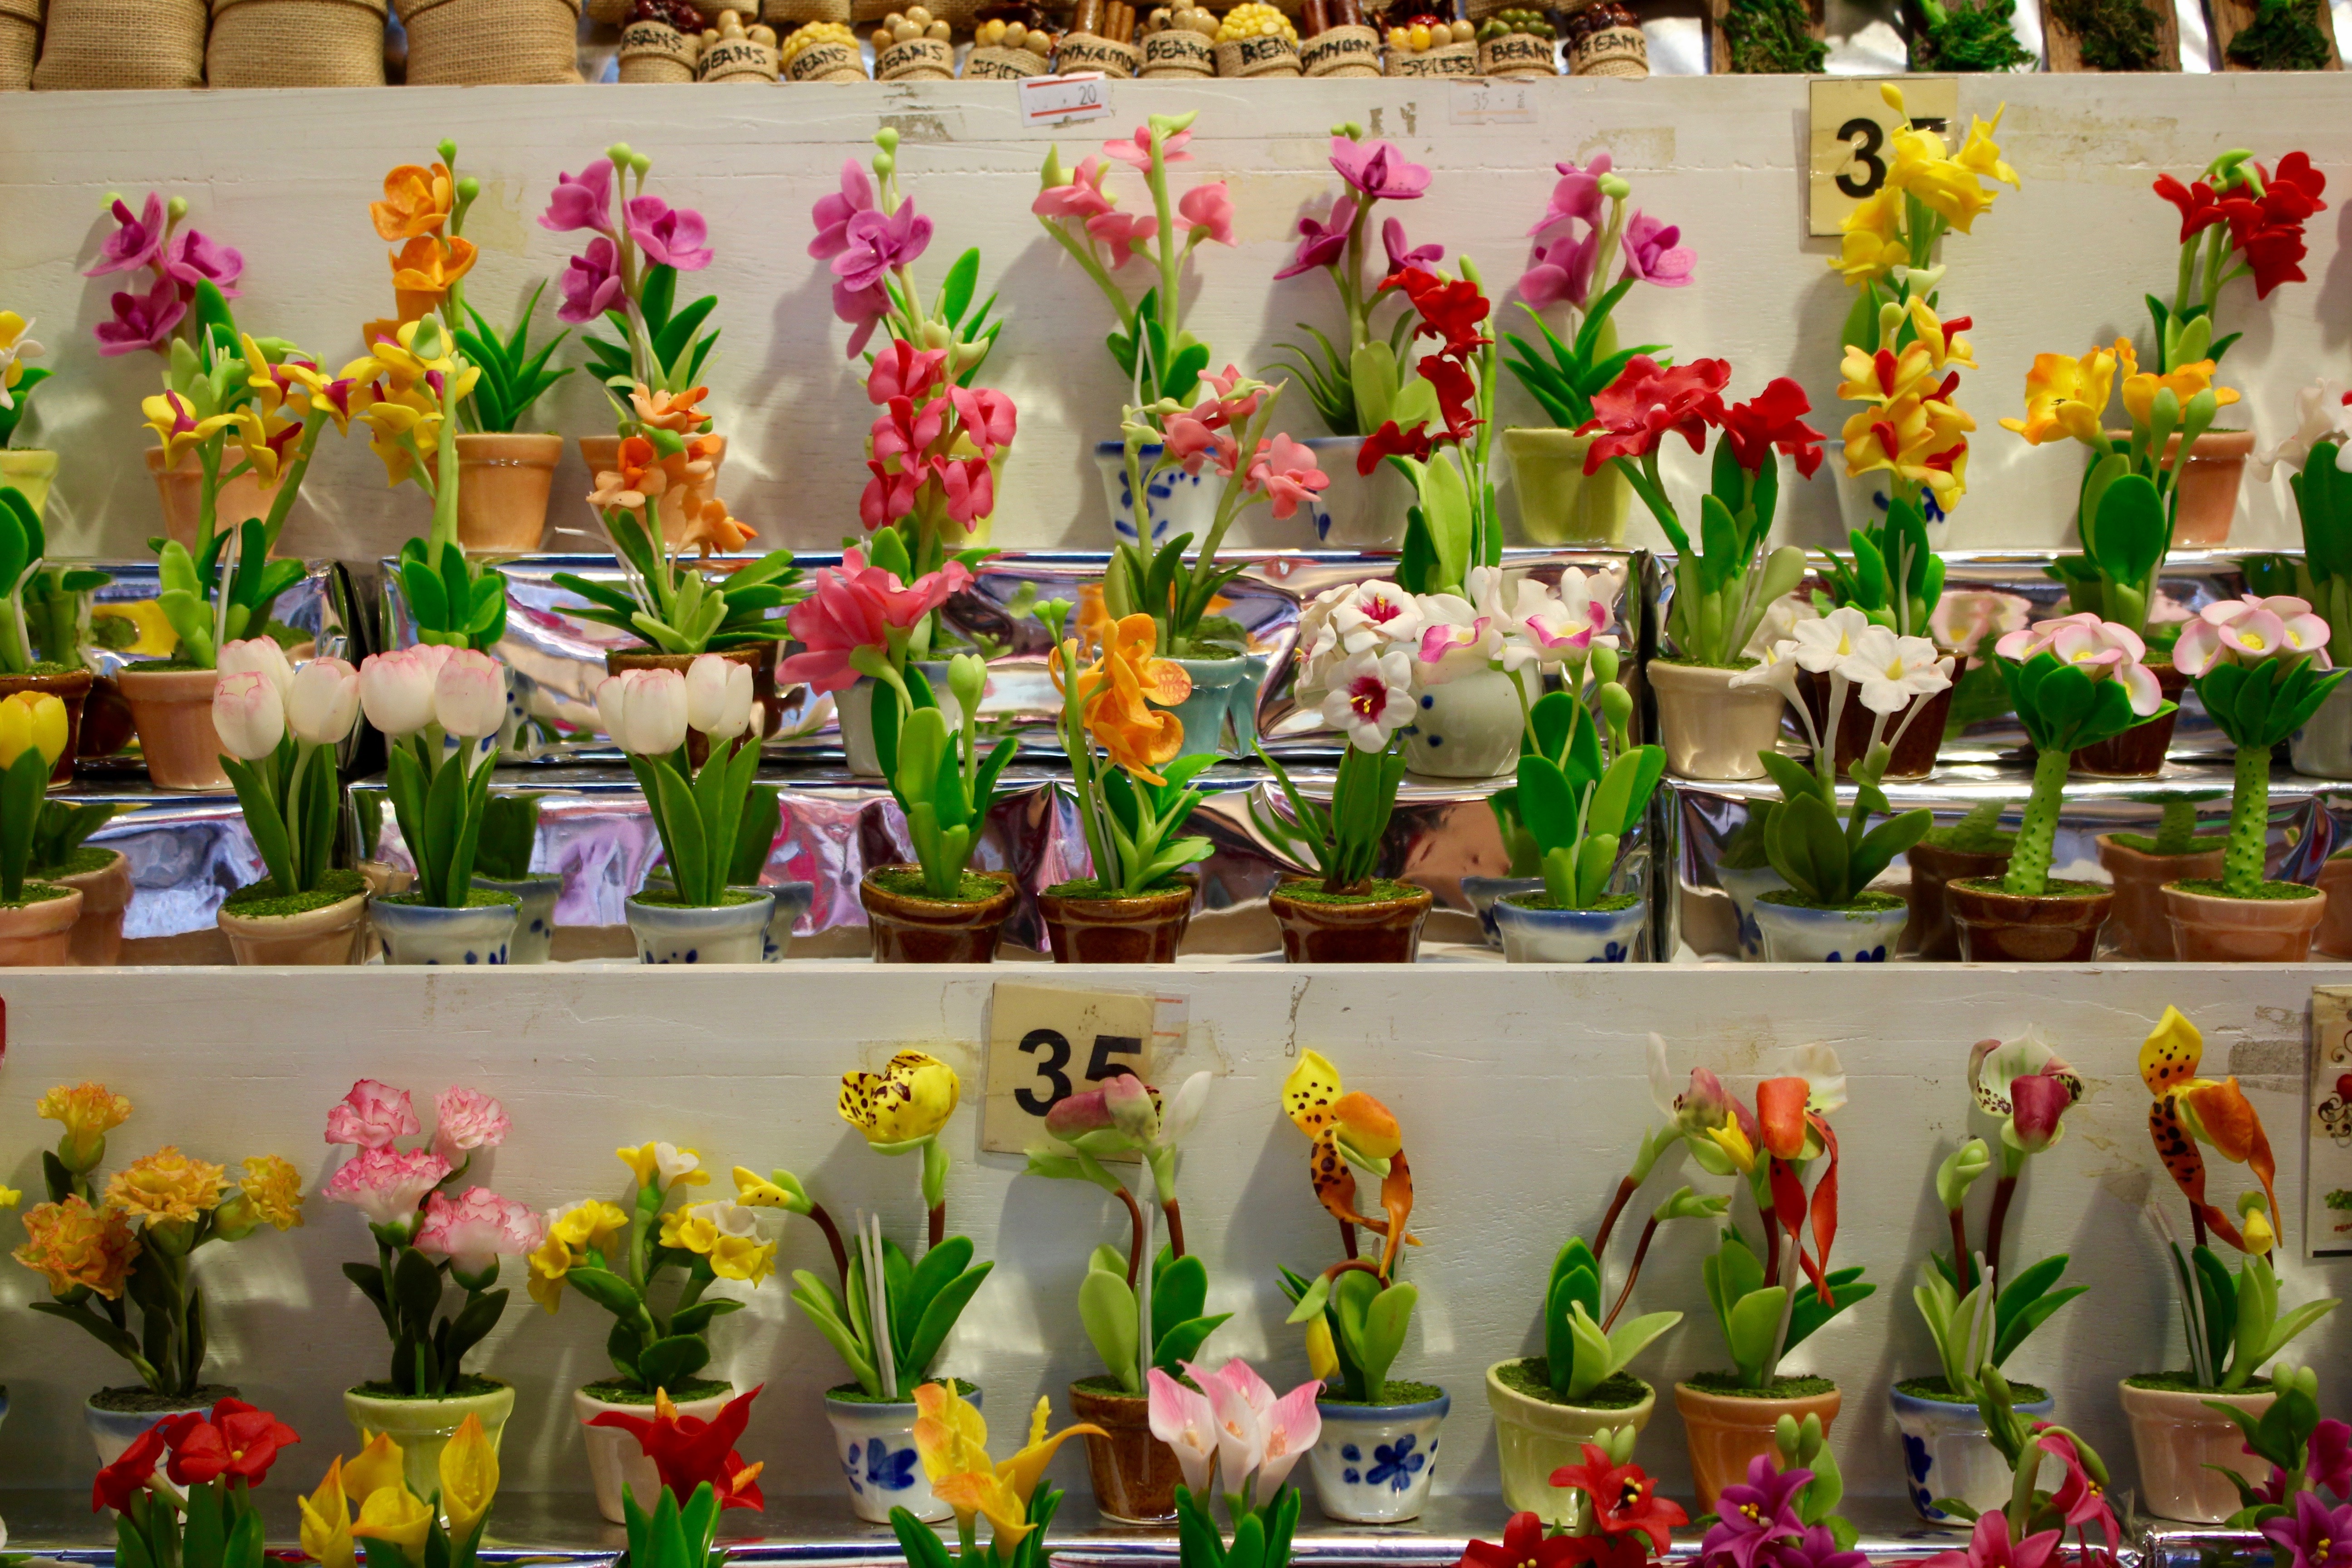
nature, blossom, plant, flower, bloom, toy, flora, orchids, floristry, wild orchid, floral design, orchid like, flower arranging